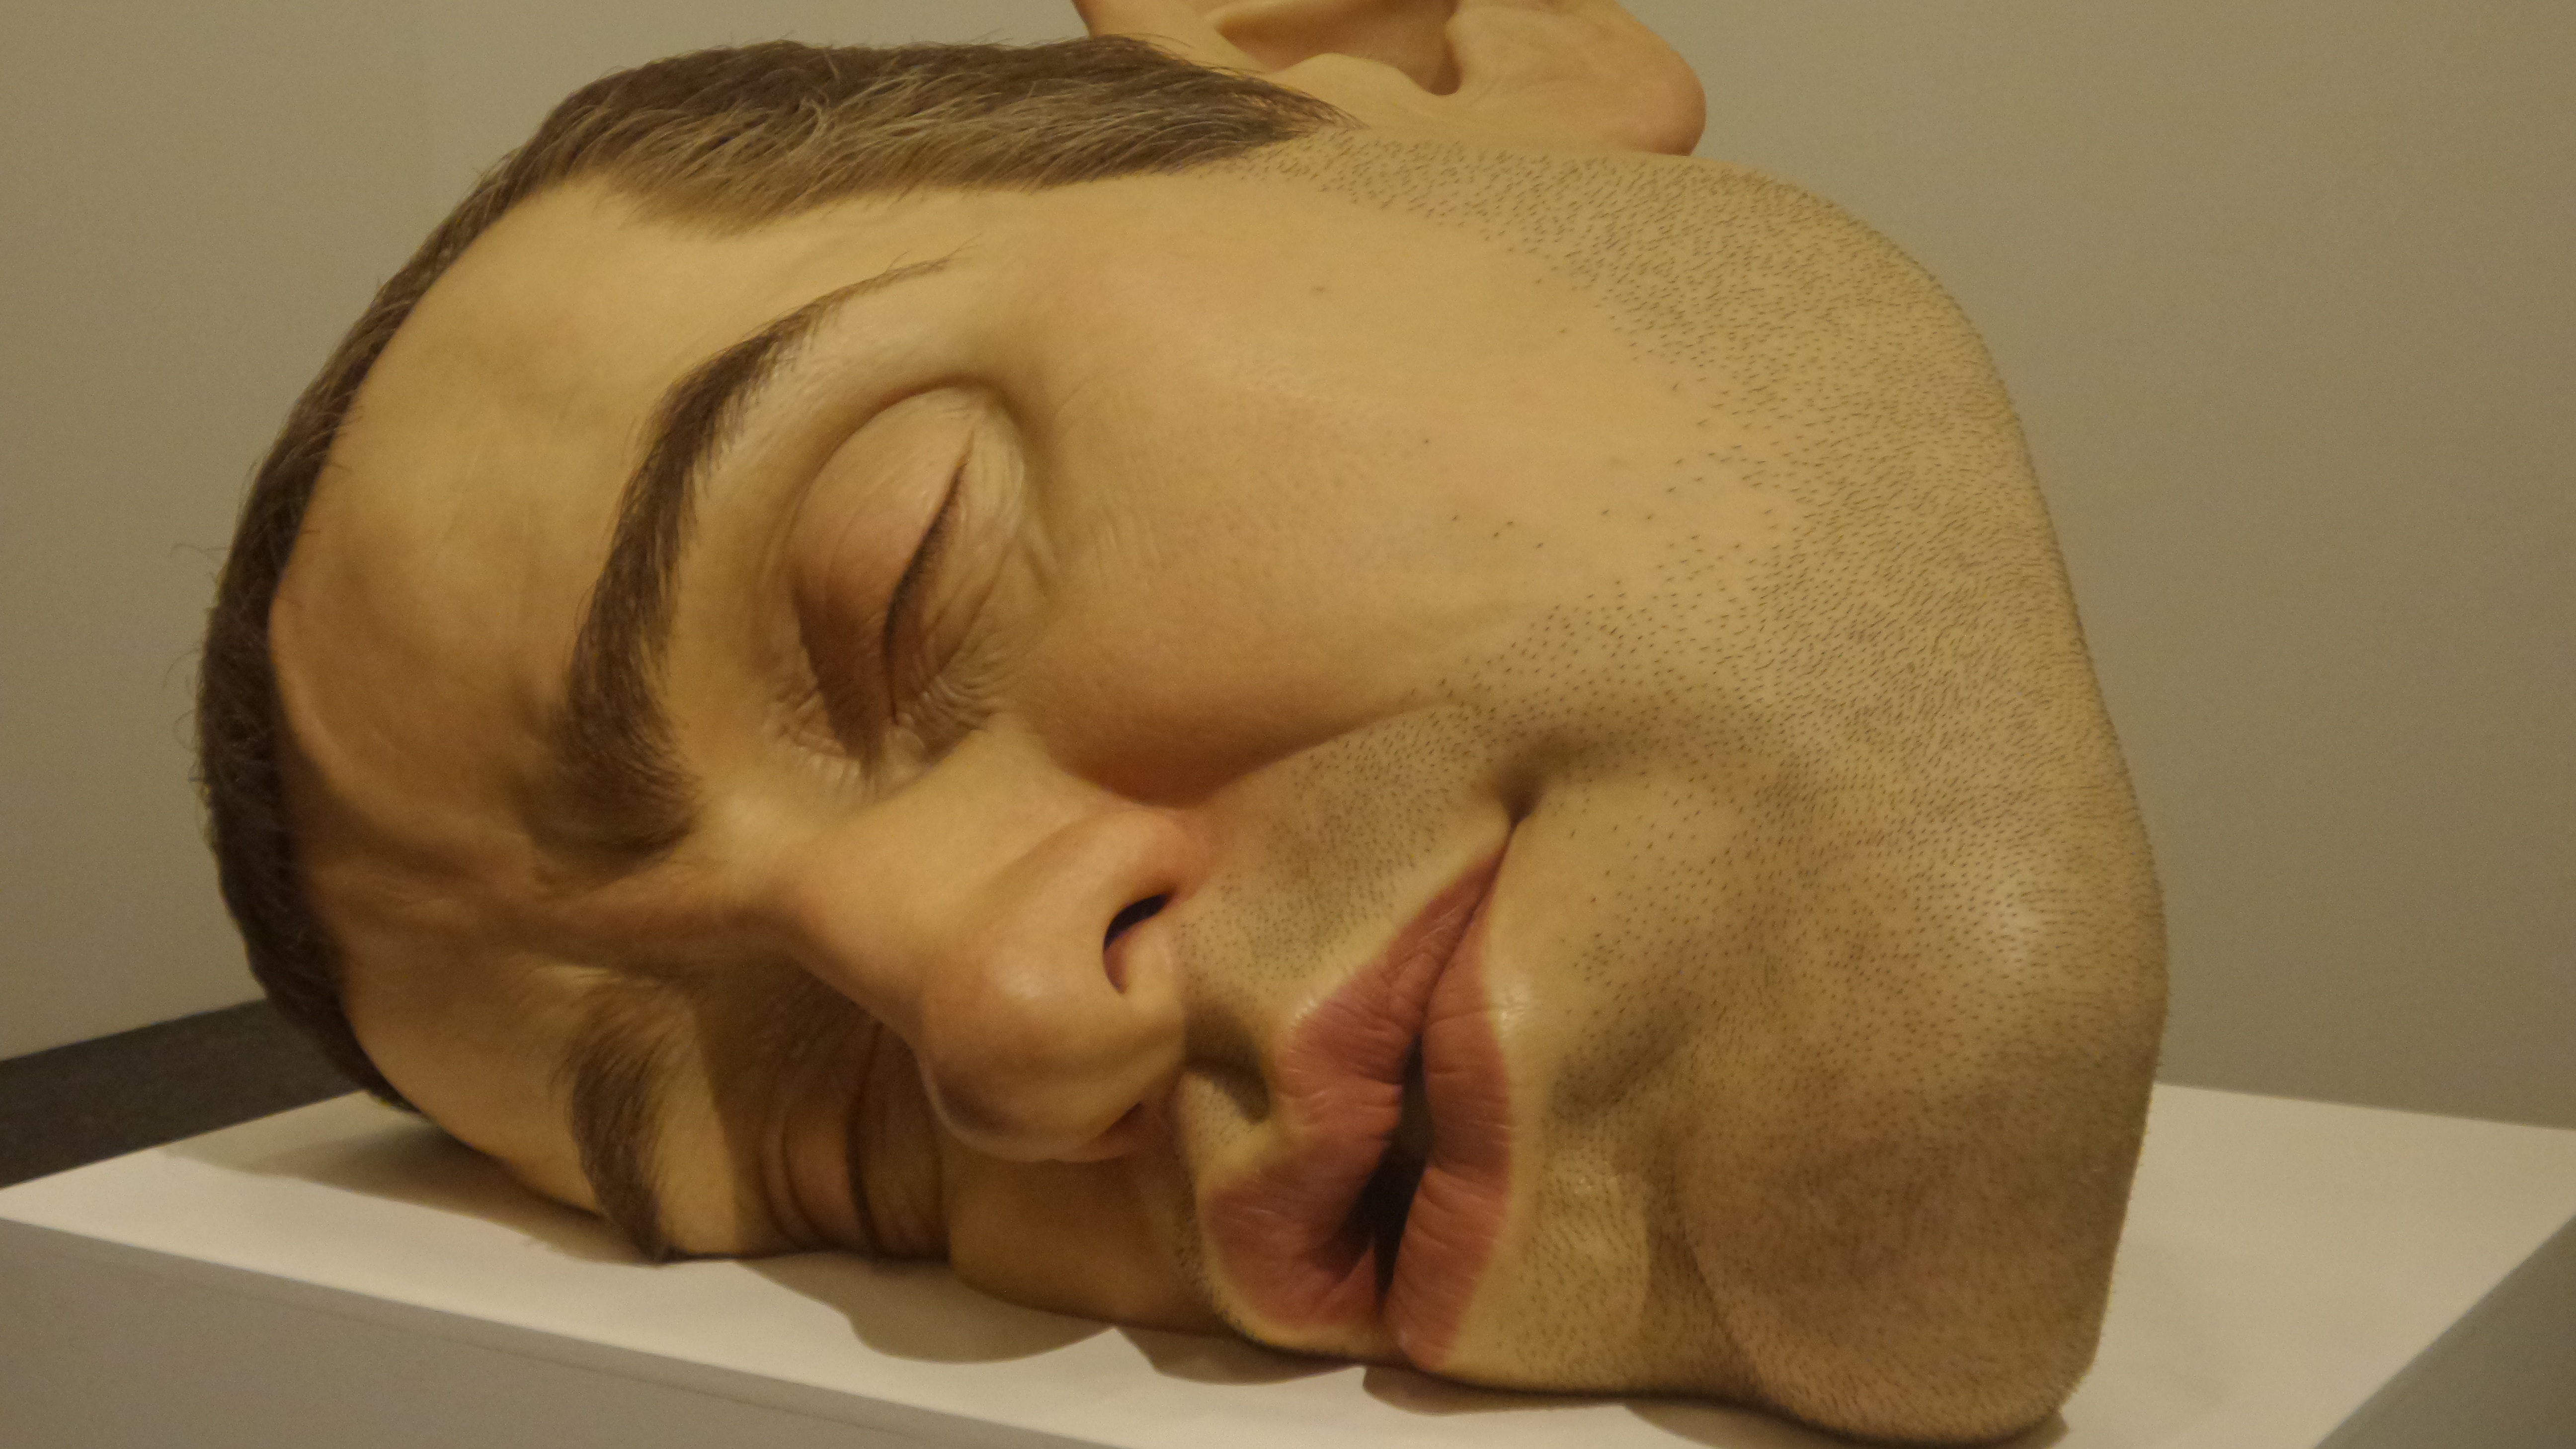
hand, museum, child, face, sculpture, nose, exposure, sleep, infant, head, skin, sculptures, gallery, culture, organ, faces, interaction, realistic, sense, visual arts, art exposition, human action